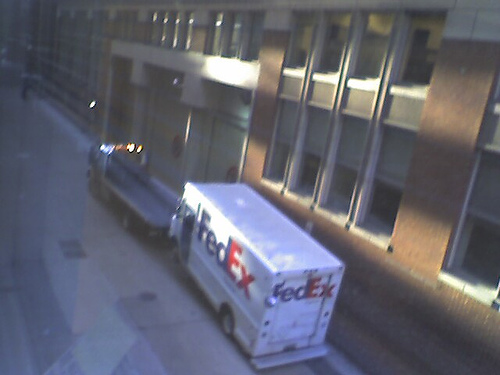
A truck is towed in front of a large city building.

A FedEx truck parked outside a city building.

a white red and blue truck being towed and some buildings